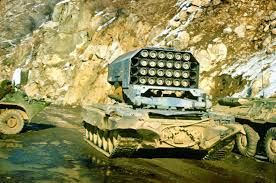
Label: Self Propelled Artillery